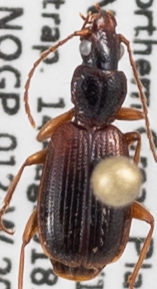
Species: Cymindis neglecta
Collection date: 2018-08-14
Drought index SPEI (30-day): -0.402
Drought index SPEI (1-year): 0.044
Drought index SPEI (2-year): -0.32